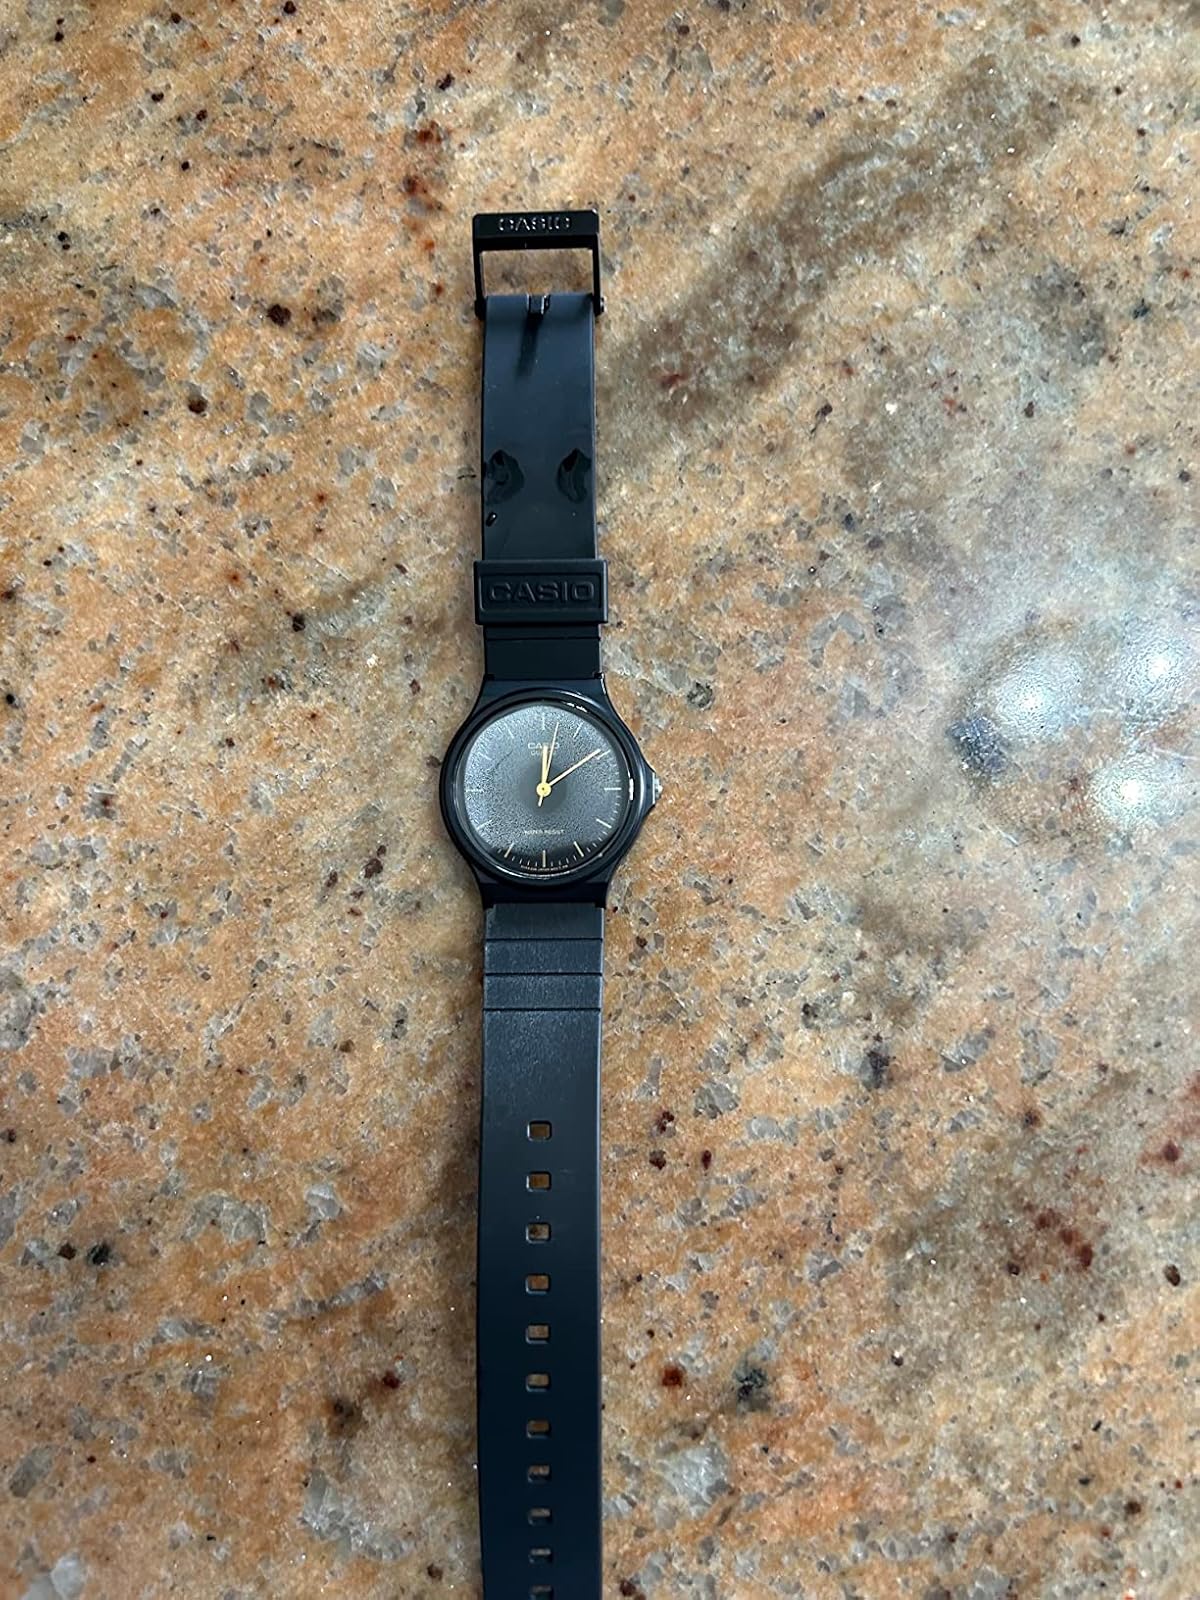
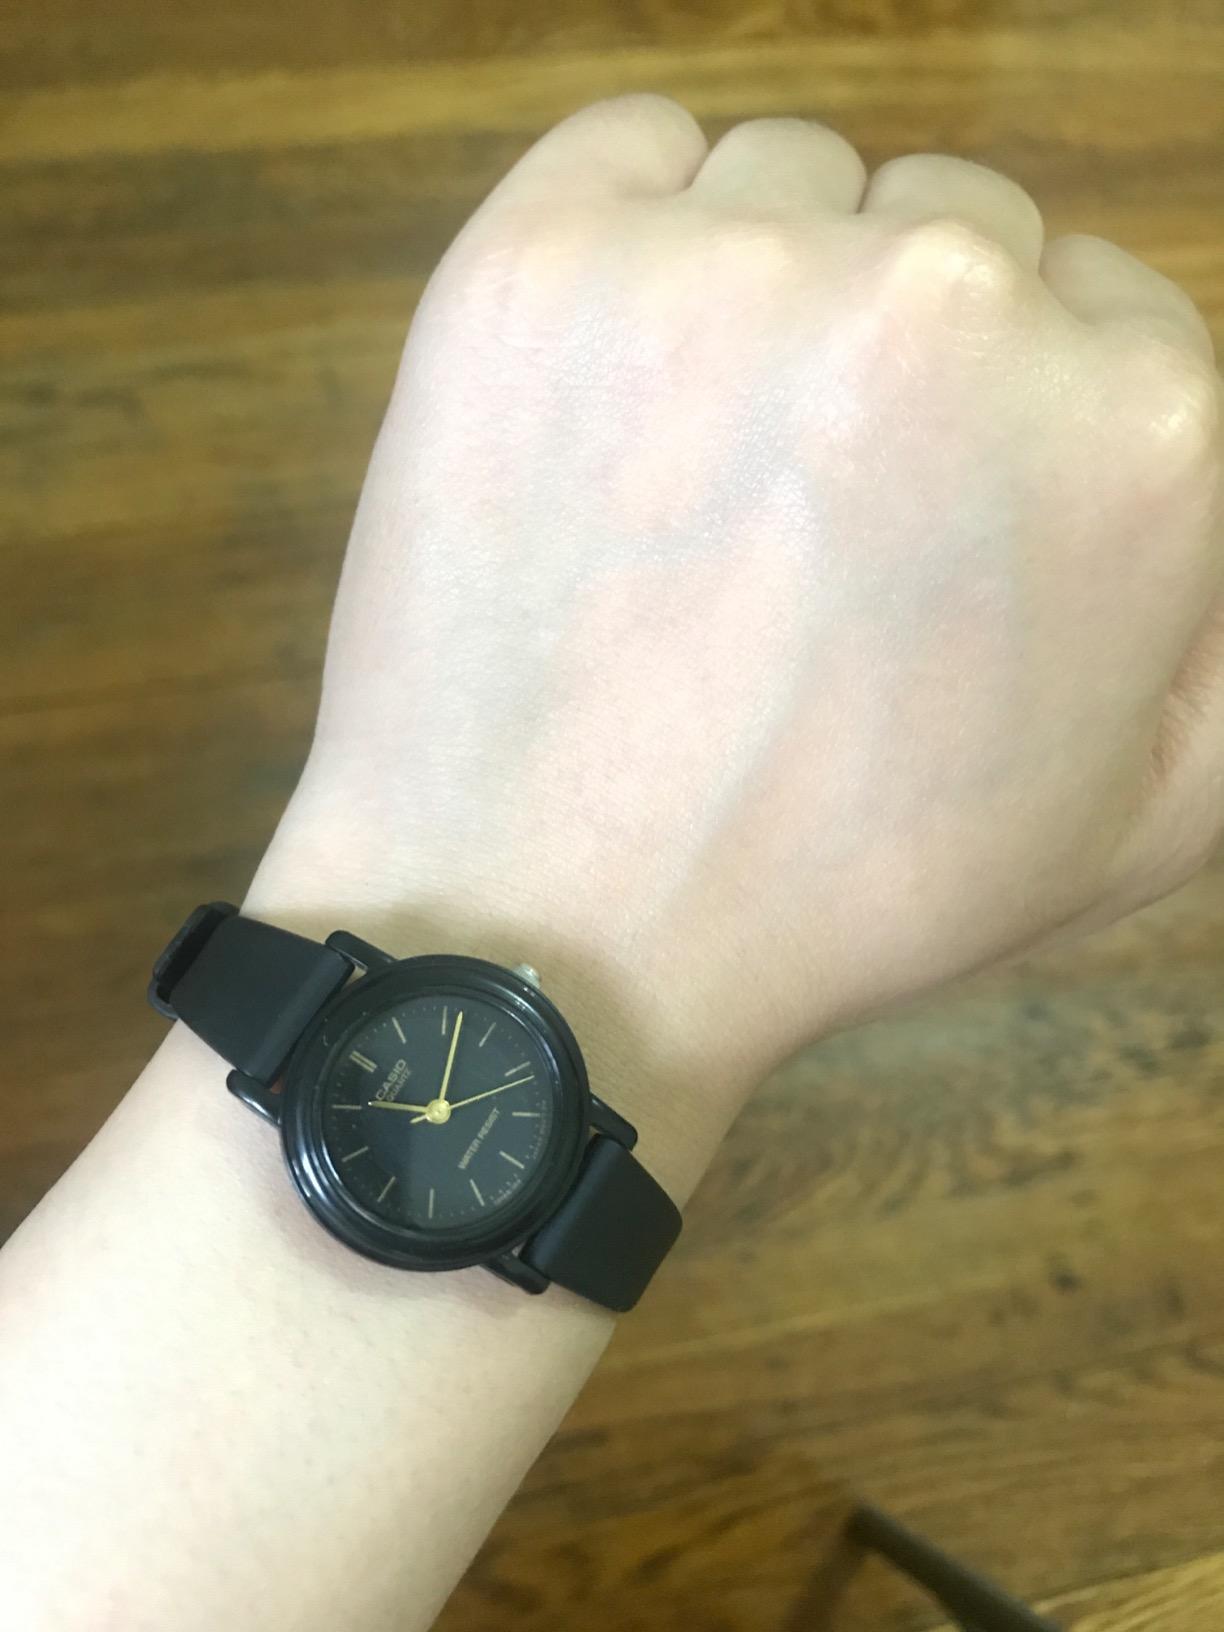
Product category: accessories_watch
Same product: no